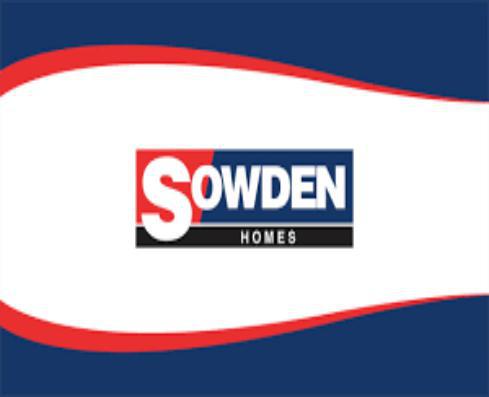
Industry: Others